William Arthur Ganfield

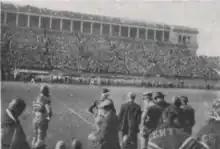
Football players with their backs to the camera; stadium grandstands are visible in the background

Ganfield was unanimously elected president of Central University of Kentucky (now Centre College) in Danville, Kentucky, on May 5, 1915. He accepted the position at the following month's board meeting, and his presidency was made effective June 1, 1915. He inherited a college with declining enrollment; Centre historian William Weston wrote that this was partially as a result of decisions made by Ganfield's predecessor, Frederick W. Hinitt, to sever formal ties with the Presbyterian Church in the United States of America (PCUSA; the "Northern Presbyterian Church") for the first time. Those changes were made to gain Central admittance into the Carnegie Foundation for the Advancement of Teaching, which required member schools be "non-sectarian", in 1908. Many of Ganfield's major decisions worked to reverse this to get the school's enrollment and endowment back up. He conducted a fundraiser which was planned for completion in 1919, in time for the college's centennial, though it was not finished until afterward. By 1922, the total amount raised had reached $400,000 and had raised the school's endowment past $1 million for the first time.